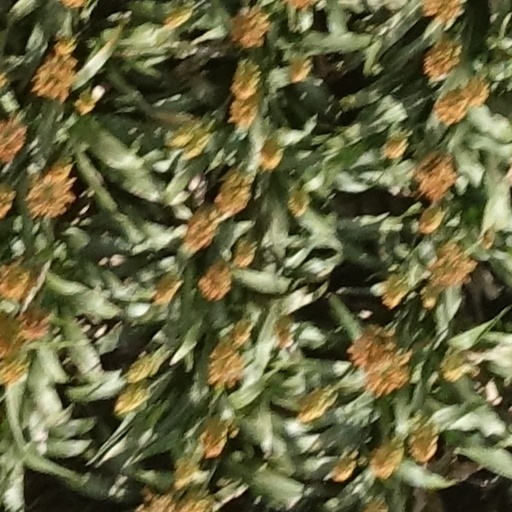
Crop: sorghum